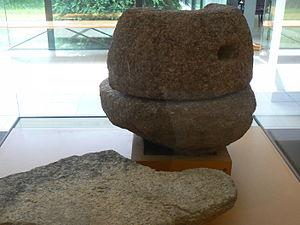
Meules provenant de l'oppidum gaulois de Moulay (Mayenne)
L'oppidum de Moulay ou oppidum du Mesnil est un oppidum situé sur la commune de Moulay, département de la Mayenne, région Pays de la Loire. Des fouilles ont eu lieu sur le site entre 1972 et 1975, au moment du développement de la commune, en particulier la construction d'un lotissement. Un premier rempart a été dégagé à cette occasion, supposant une superficie de 12 hectares au site, ainsi qu'un certain nombre de vestiges désormais exposés au Musée archéologique départemental de Jublains. Le 26 mai 1986, l'enceinte a fait l'objet d'une inscription au titre des monuments historiques.